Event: Nepal Earthquake
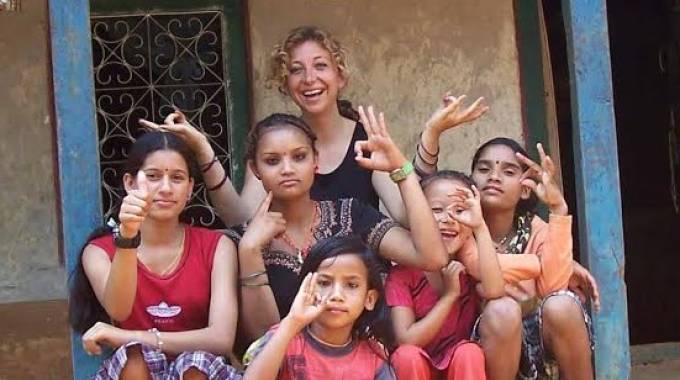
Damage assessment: no_damage